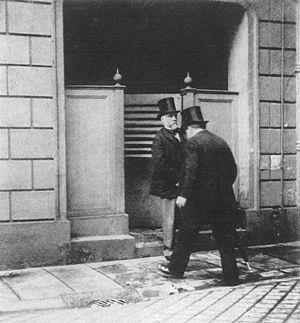
Hilaire Germain Edgar de Gas, dit Edgar Degas, né le 19 juillet 1834 à Paris et mort le 27 septembre 1917 dans la même ville, est un artiste peintre, graveur, sculpteur et photographe, naturaliste et impressionniste français.